Jan Kašpar

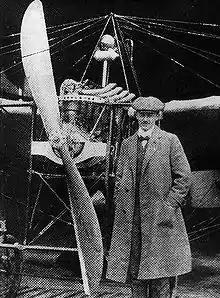
Jan Kašpar

Jan Kašpar (20 May 1883 – 2 March 1927) was a Czech aviator, aircraft constructor, designer and engineer. He is considered an aviation pioneer in the Czech lands.